Question: Please indicate a possible affordance area of the bed that can be used for lying on
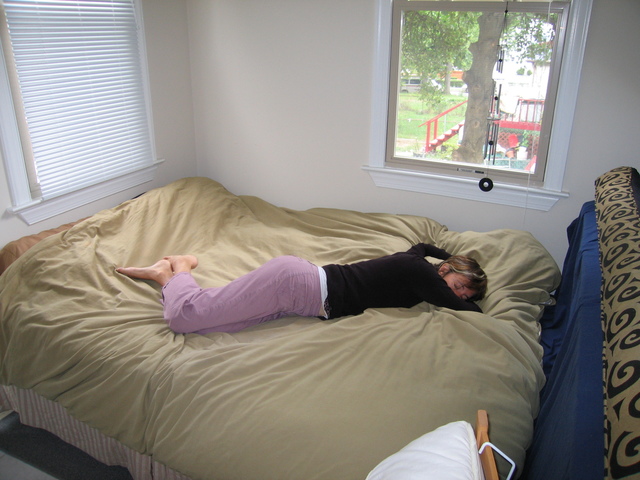
Answer: [3.5, 177.5, 559.5, 479.5]